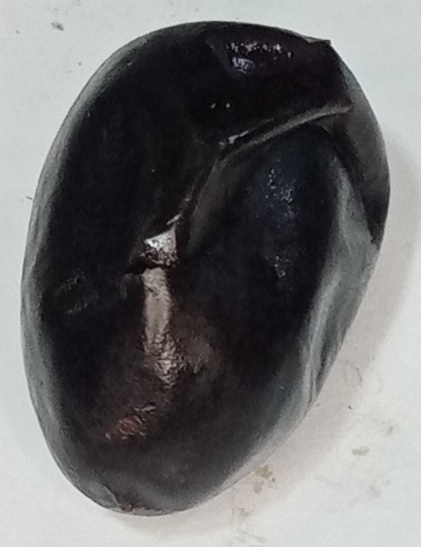
Variety: kupro
Size: large
Grade: grade-1